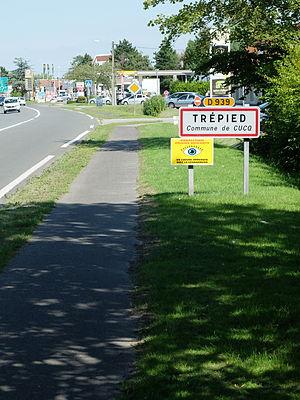
Vue d'une entrée du hameau de Trépied à Cucq.
Cucq, parfois appelée Cucq-Trépied-Stella-Plage, est une commune française située dans le département du Pas-de-Calais en région Hauts-de-France dans la région naturelle du Marquenterre.